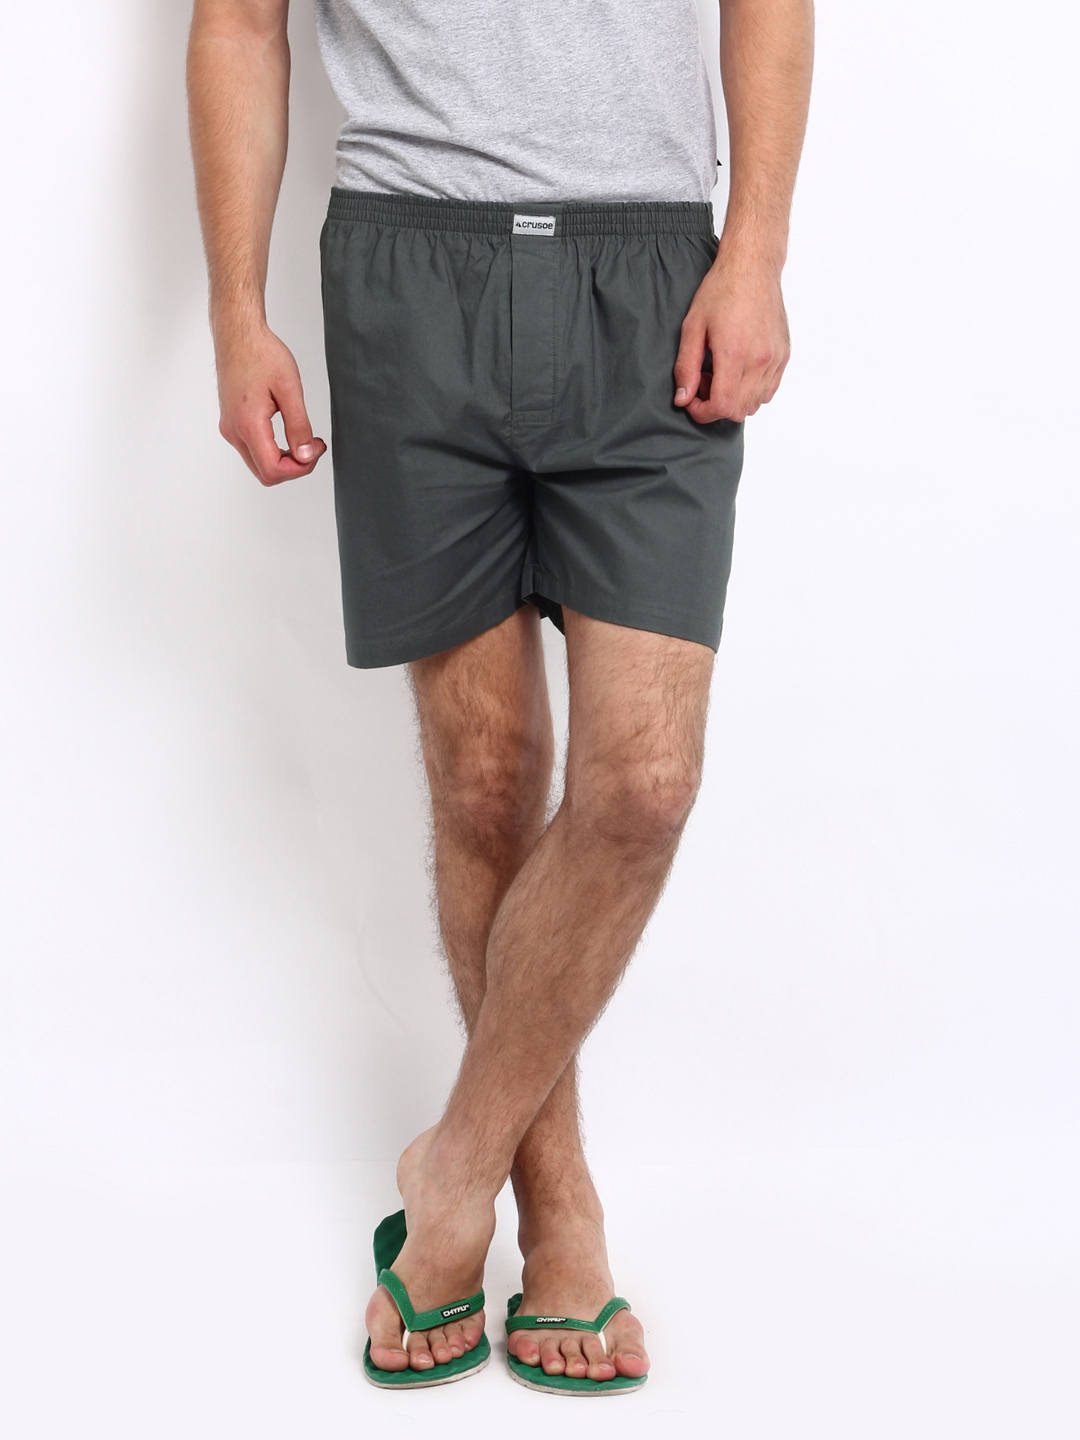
Crusoe Men Grey Boxers 1017
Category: Apparel / Innerwear / Boxers
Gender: Men
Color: Grey
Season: Summer 2016
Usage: Casual